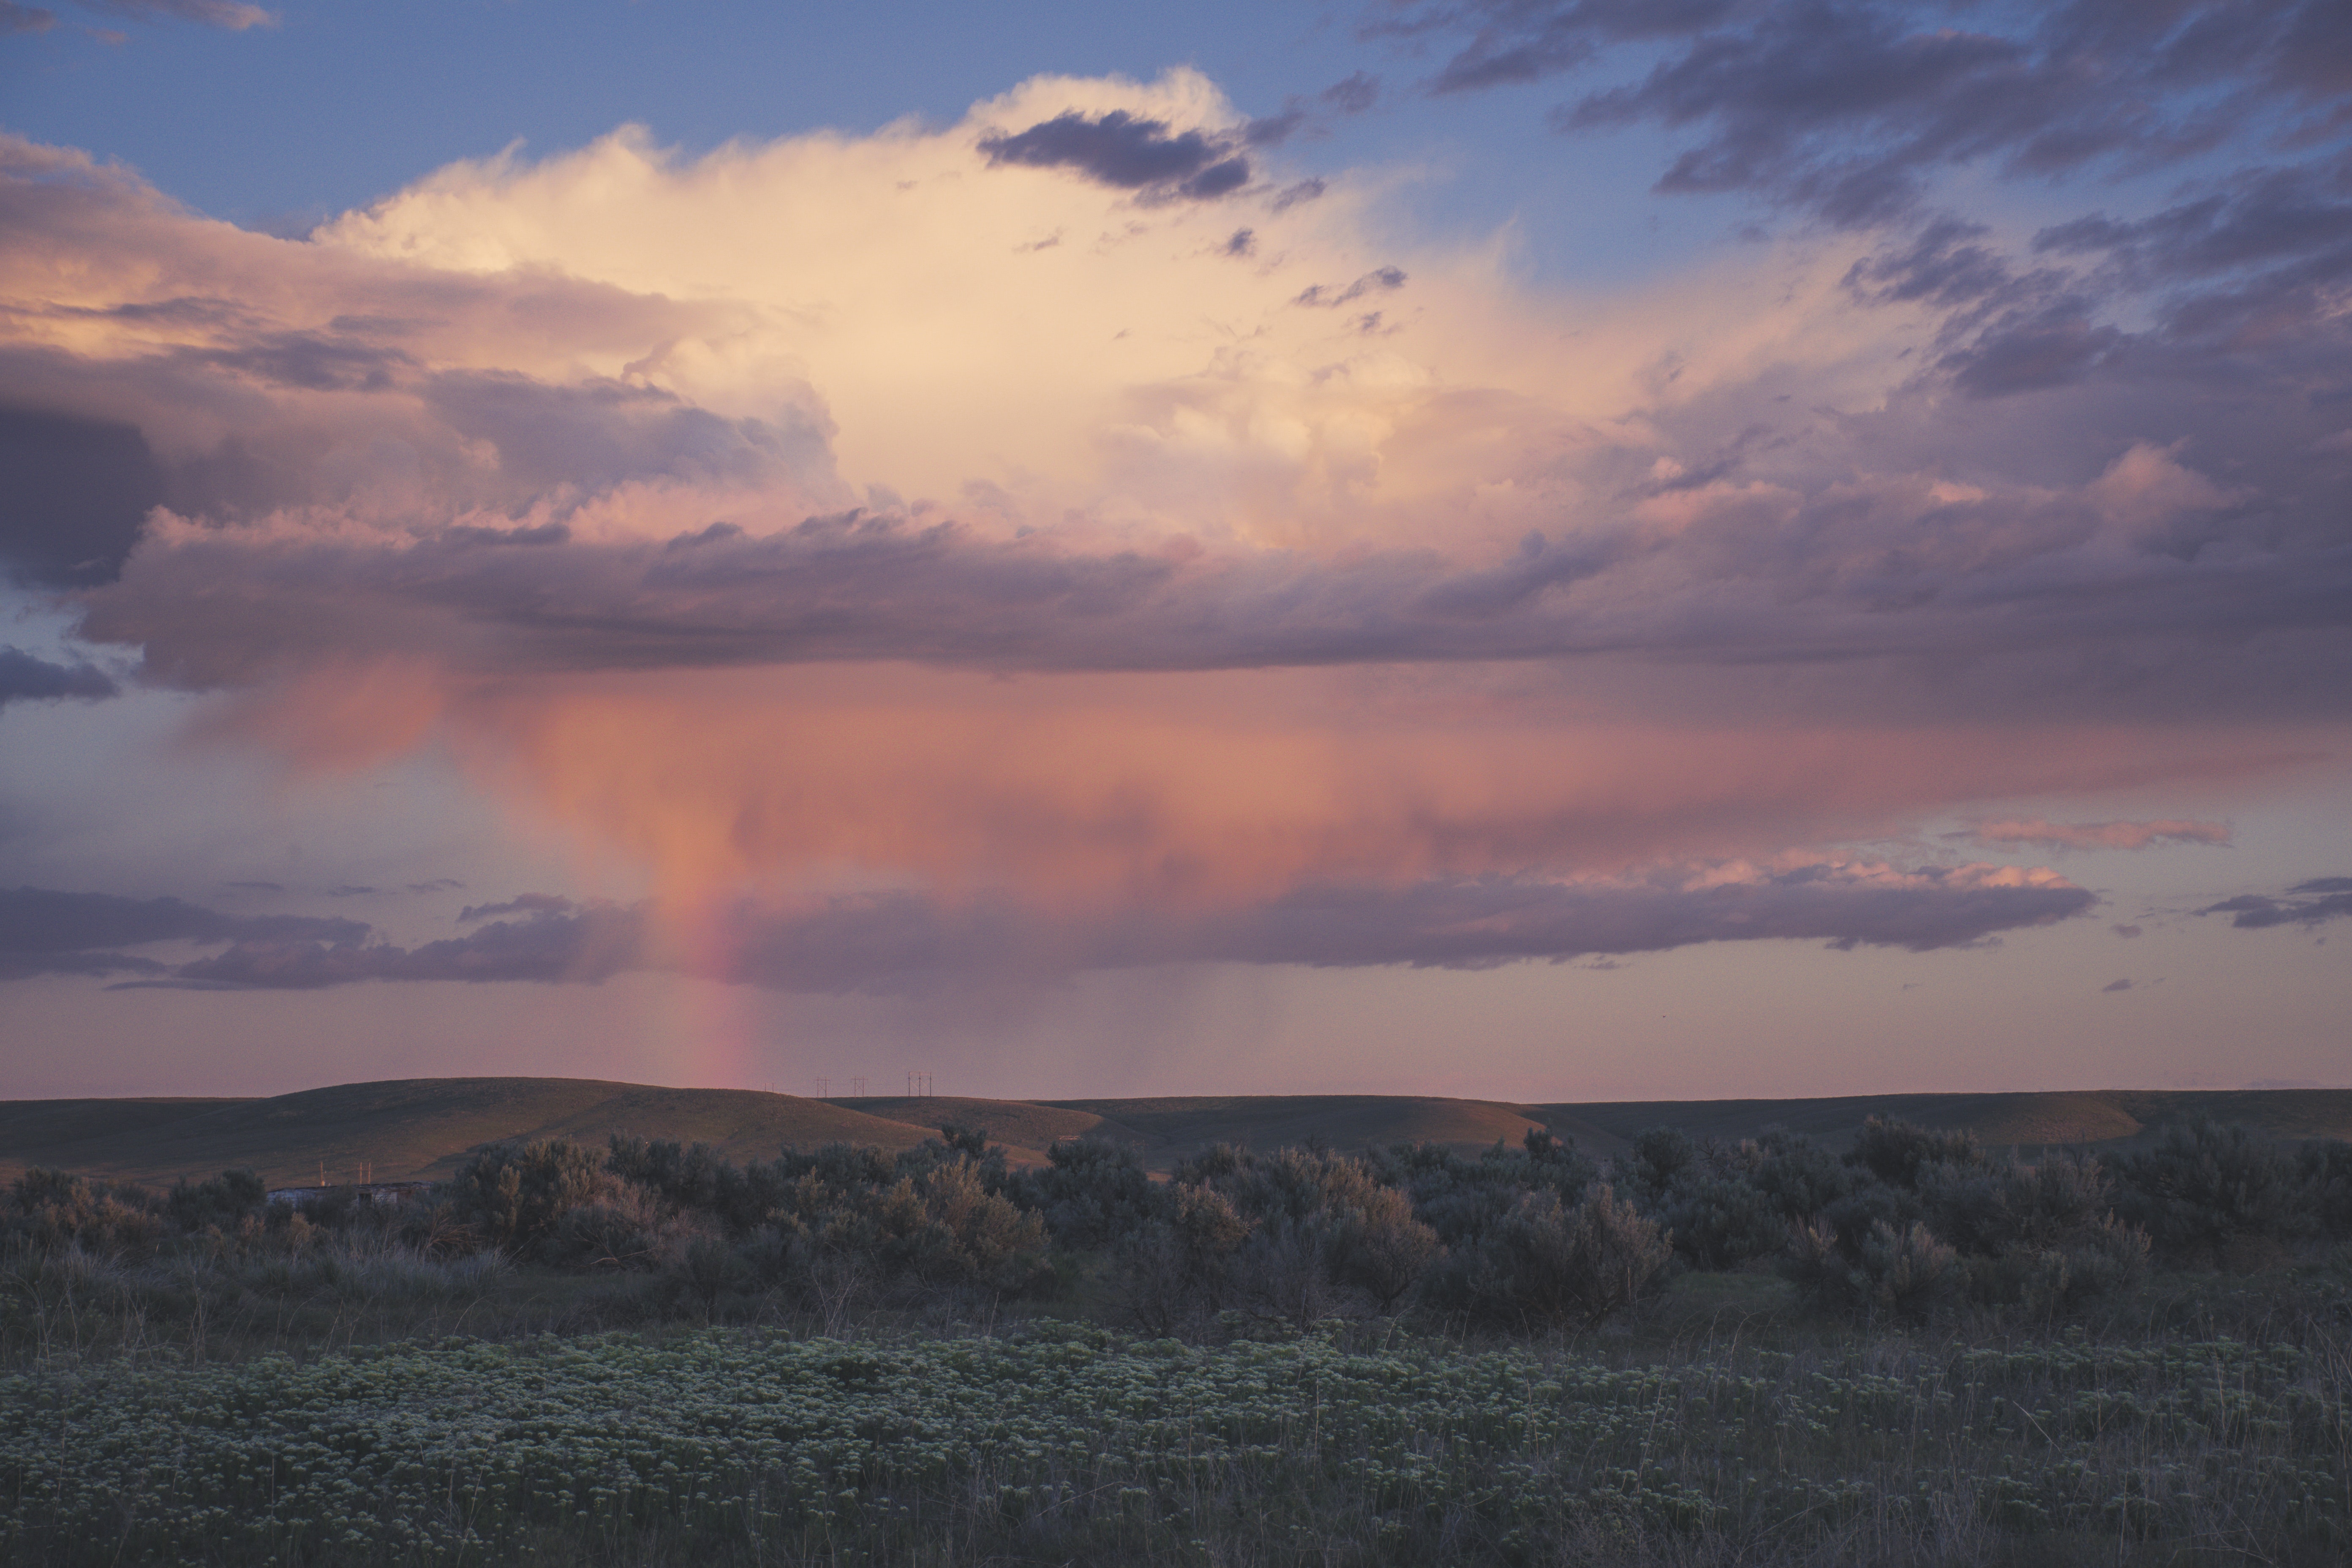
sky, cloud, horizon, atmospheric phenomenon, atmosphere, dusk, ecoregion, evening, morning, dawn, sea, cumulus, calm, afterglow, ocean, landscape, sunset, plain, sunrise, meteorological phenomenon, steppe